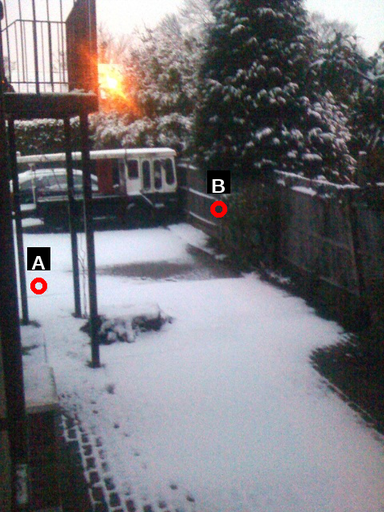
Question: Two points are circled on the image, labeled by A and B beside each circle. Which point is closer to the camera?
Select from the following choices.
(A) A is closer
(B) B is closer
Answer: A